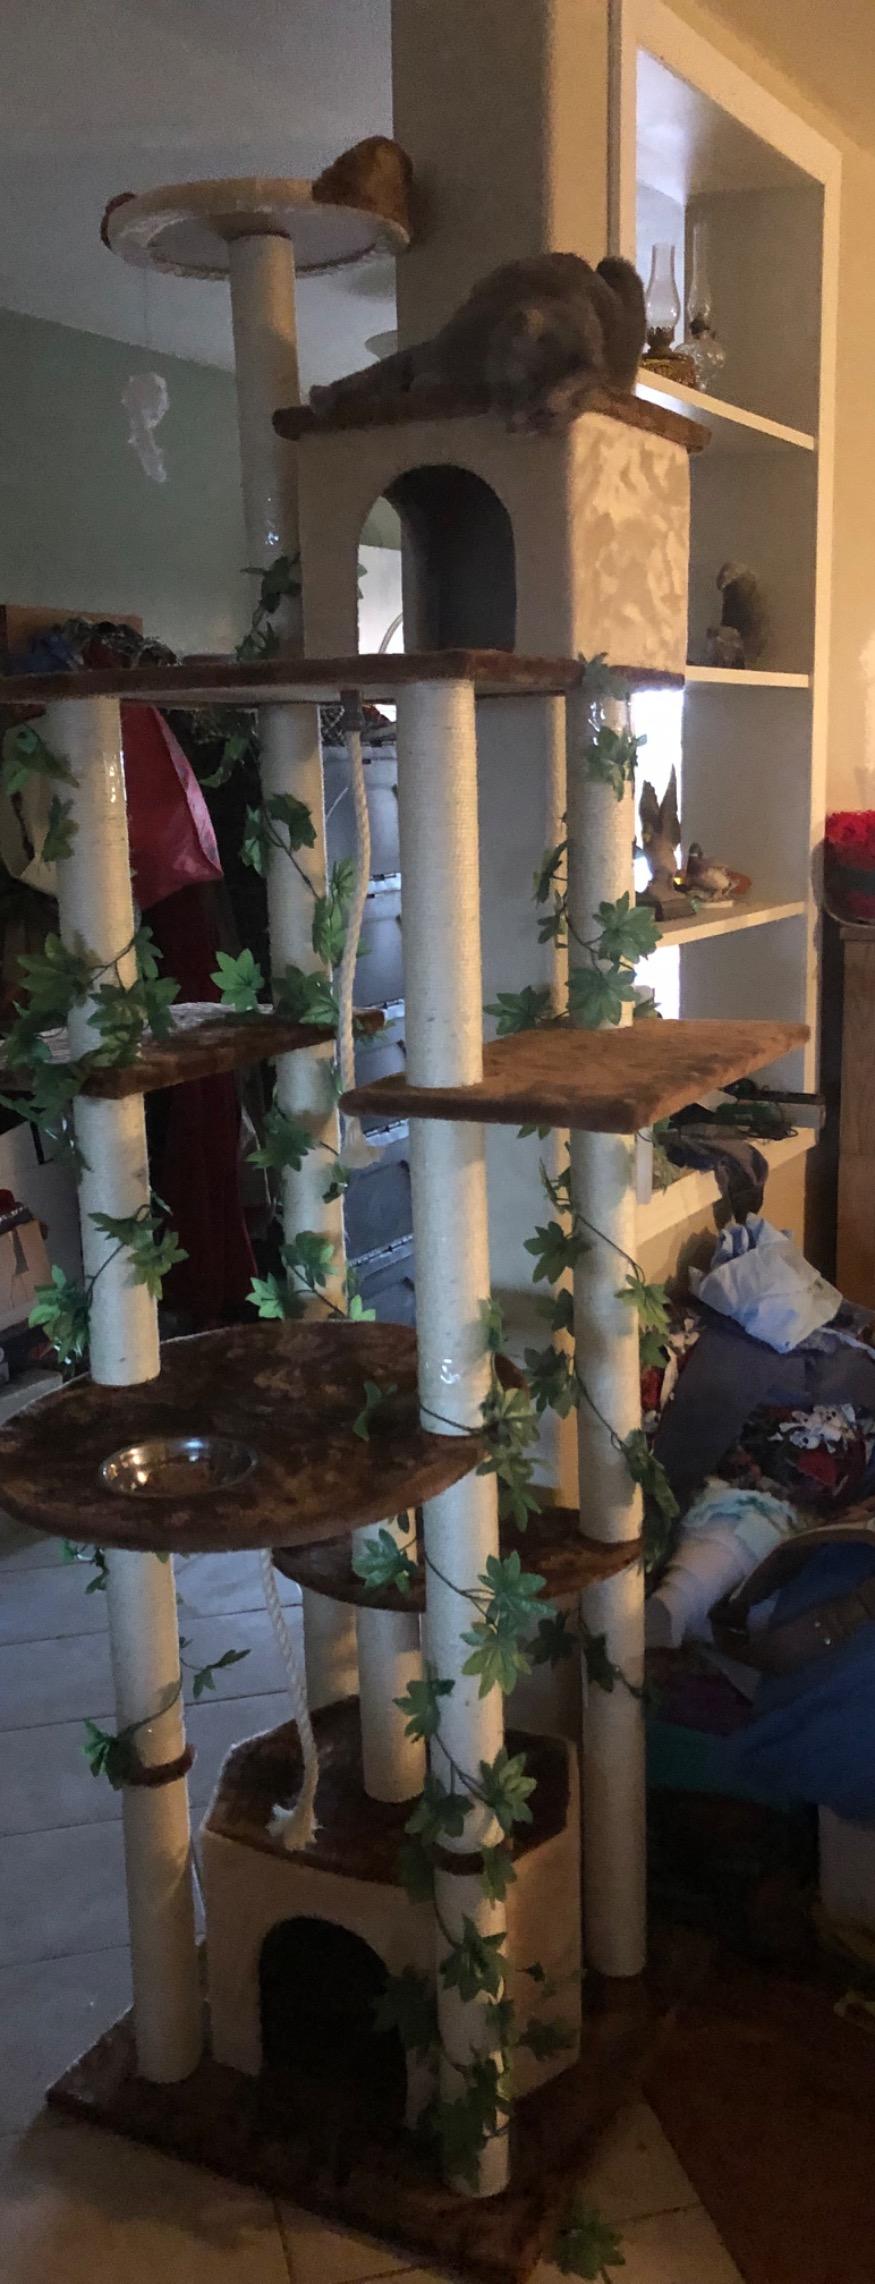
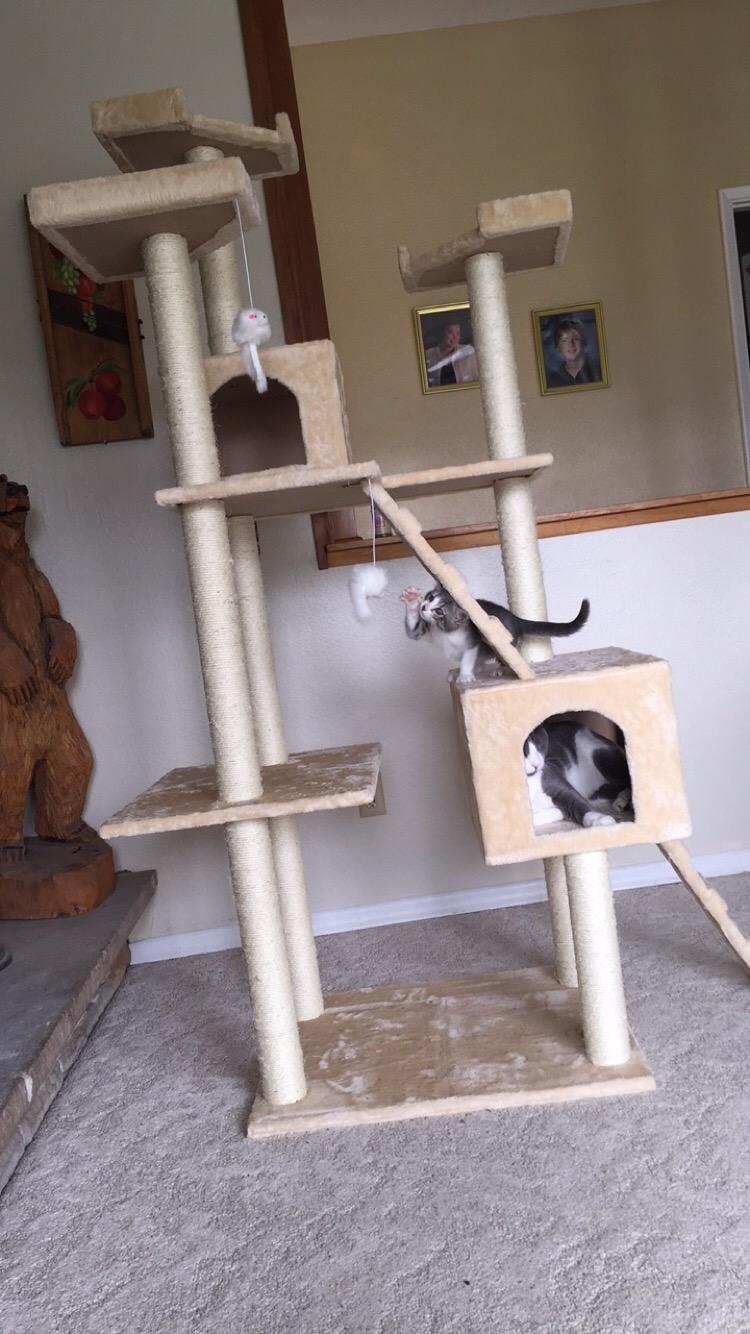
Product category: items_cat tree
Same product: no